Mayor

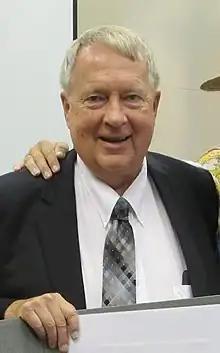
Jeffery Schielke has been Mayor of Batavia, Illinois for over 40 years

In the 16th century in Sweden, king Gustav Vasa considerably centralised government and appointed the mayors directly. In 1693 king Charles XI accepted a compromise after repeated petitions from the Estate of the Burgesses over decades against the royal mayor appointments. The compromise was that the burgesses in a city could normally nominate a mayor under the supervision of the local governor. The nominee was then to be presented to and appointed by the king, but the king could appoint mayors directly in exceptional cases. This was codified in the Instrument of Government of 1720 and on 8 July the same year Riksrådet ("the Council of the Realm") decided, after a petition from the said Estate, that only the city could present nominees, not the king or anyone else. Thus the supervision of the local governor and directly appointed mayors by the king ceased after 1720 (the so-called Age of Liberty). On 16 October 1723, it was decided after a petition that the city should present three nominees, of whom the king (or the Council of the Realm) appointed one. This was kept as a rule from then on in all later regulations and was also kept as a tradition in the 1809 Instrument of Government (§ 31) until 1965.